HP 39/40 series

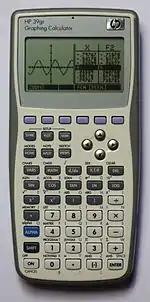
HP 39gs

Note: Although an ARM processor is used in this model the operating system is substantially the same as that of the 39G, with the Saturn chip being emulated on the ARM at a higher speed than was possible for the 39G.